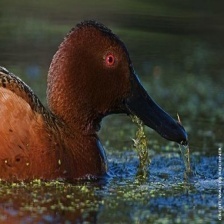
Species: TEAL DUCK
Scientific name: ANAS CRECCA
ImageNet parent category: drake